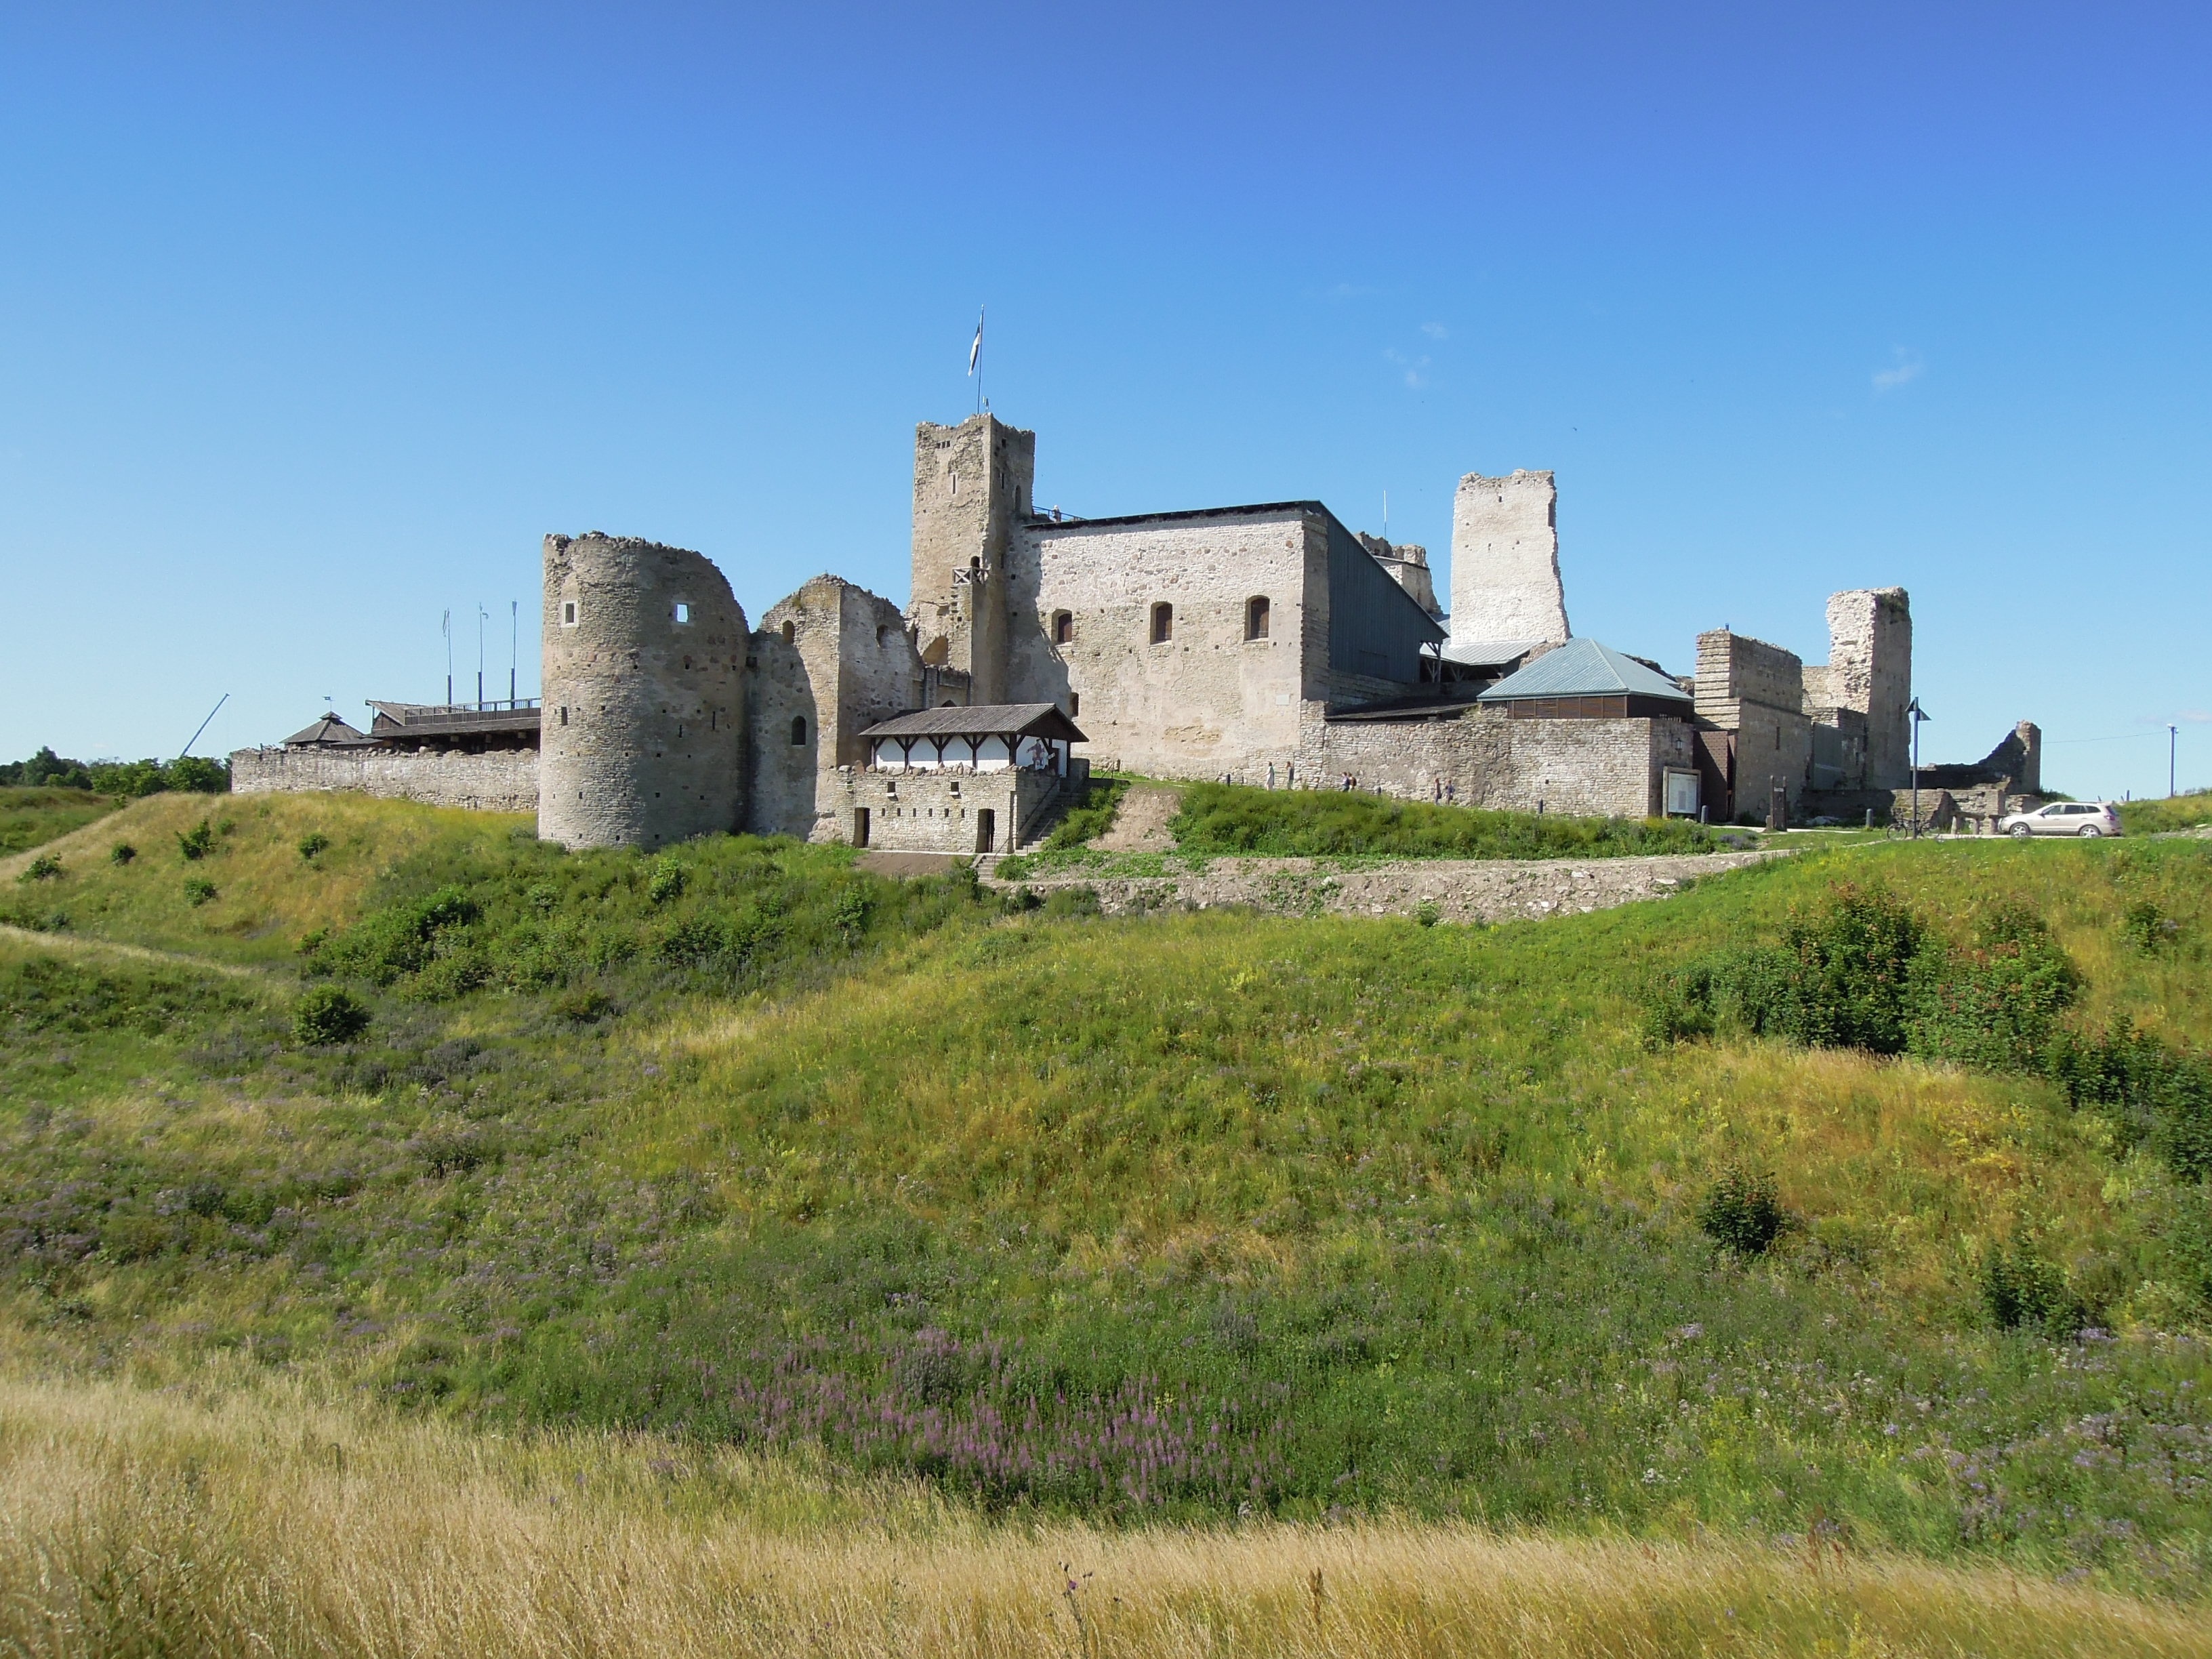
landscape, nature, sky, house, hill, window, building, chateau, old, summer, castle, blue, fortification, fortress, ruins, cloudless, estonia, rural area, historic site, milieu, rakvere